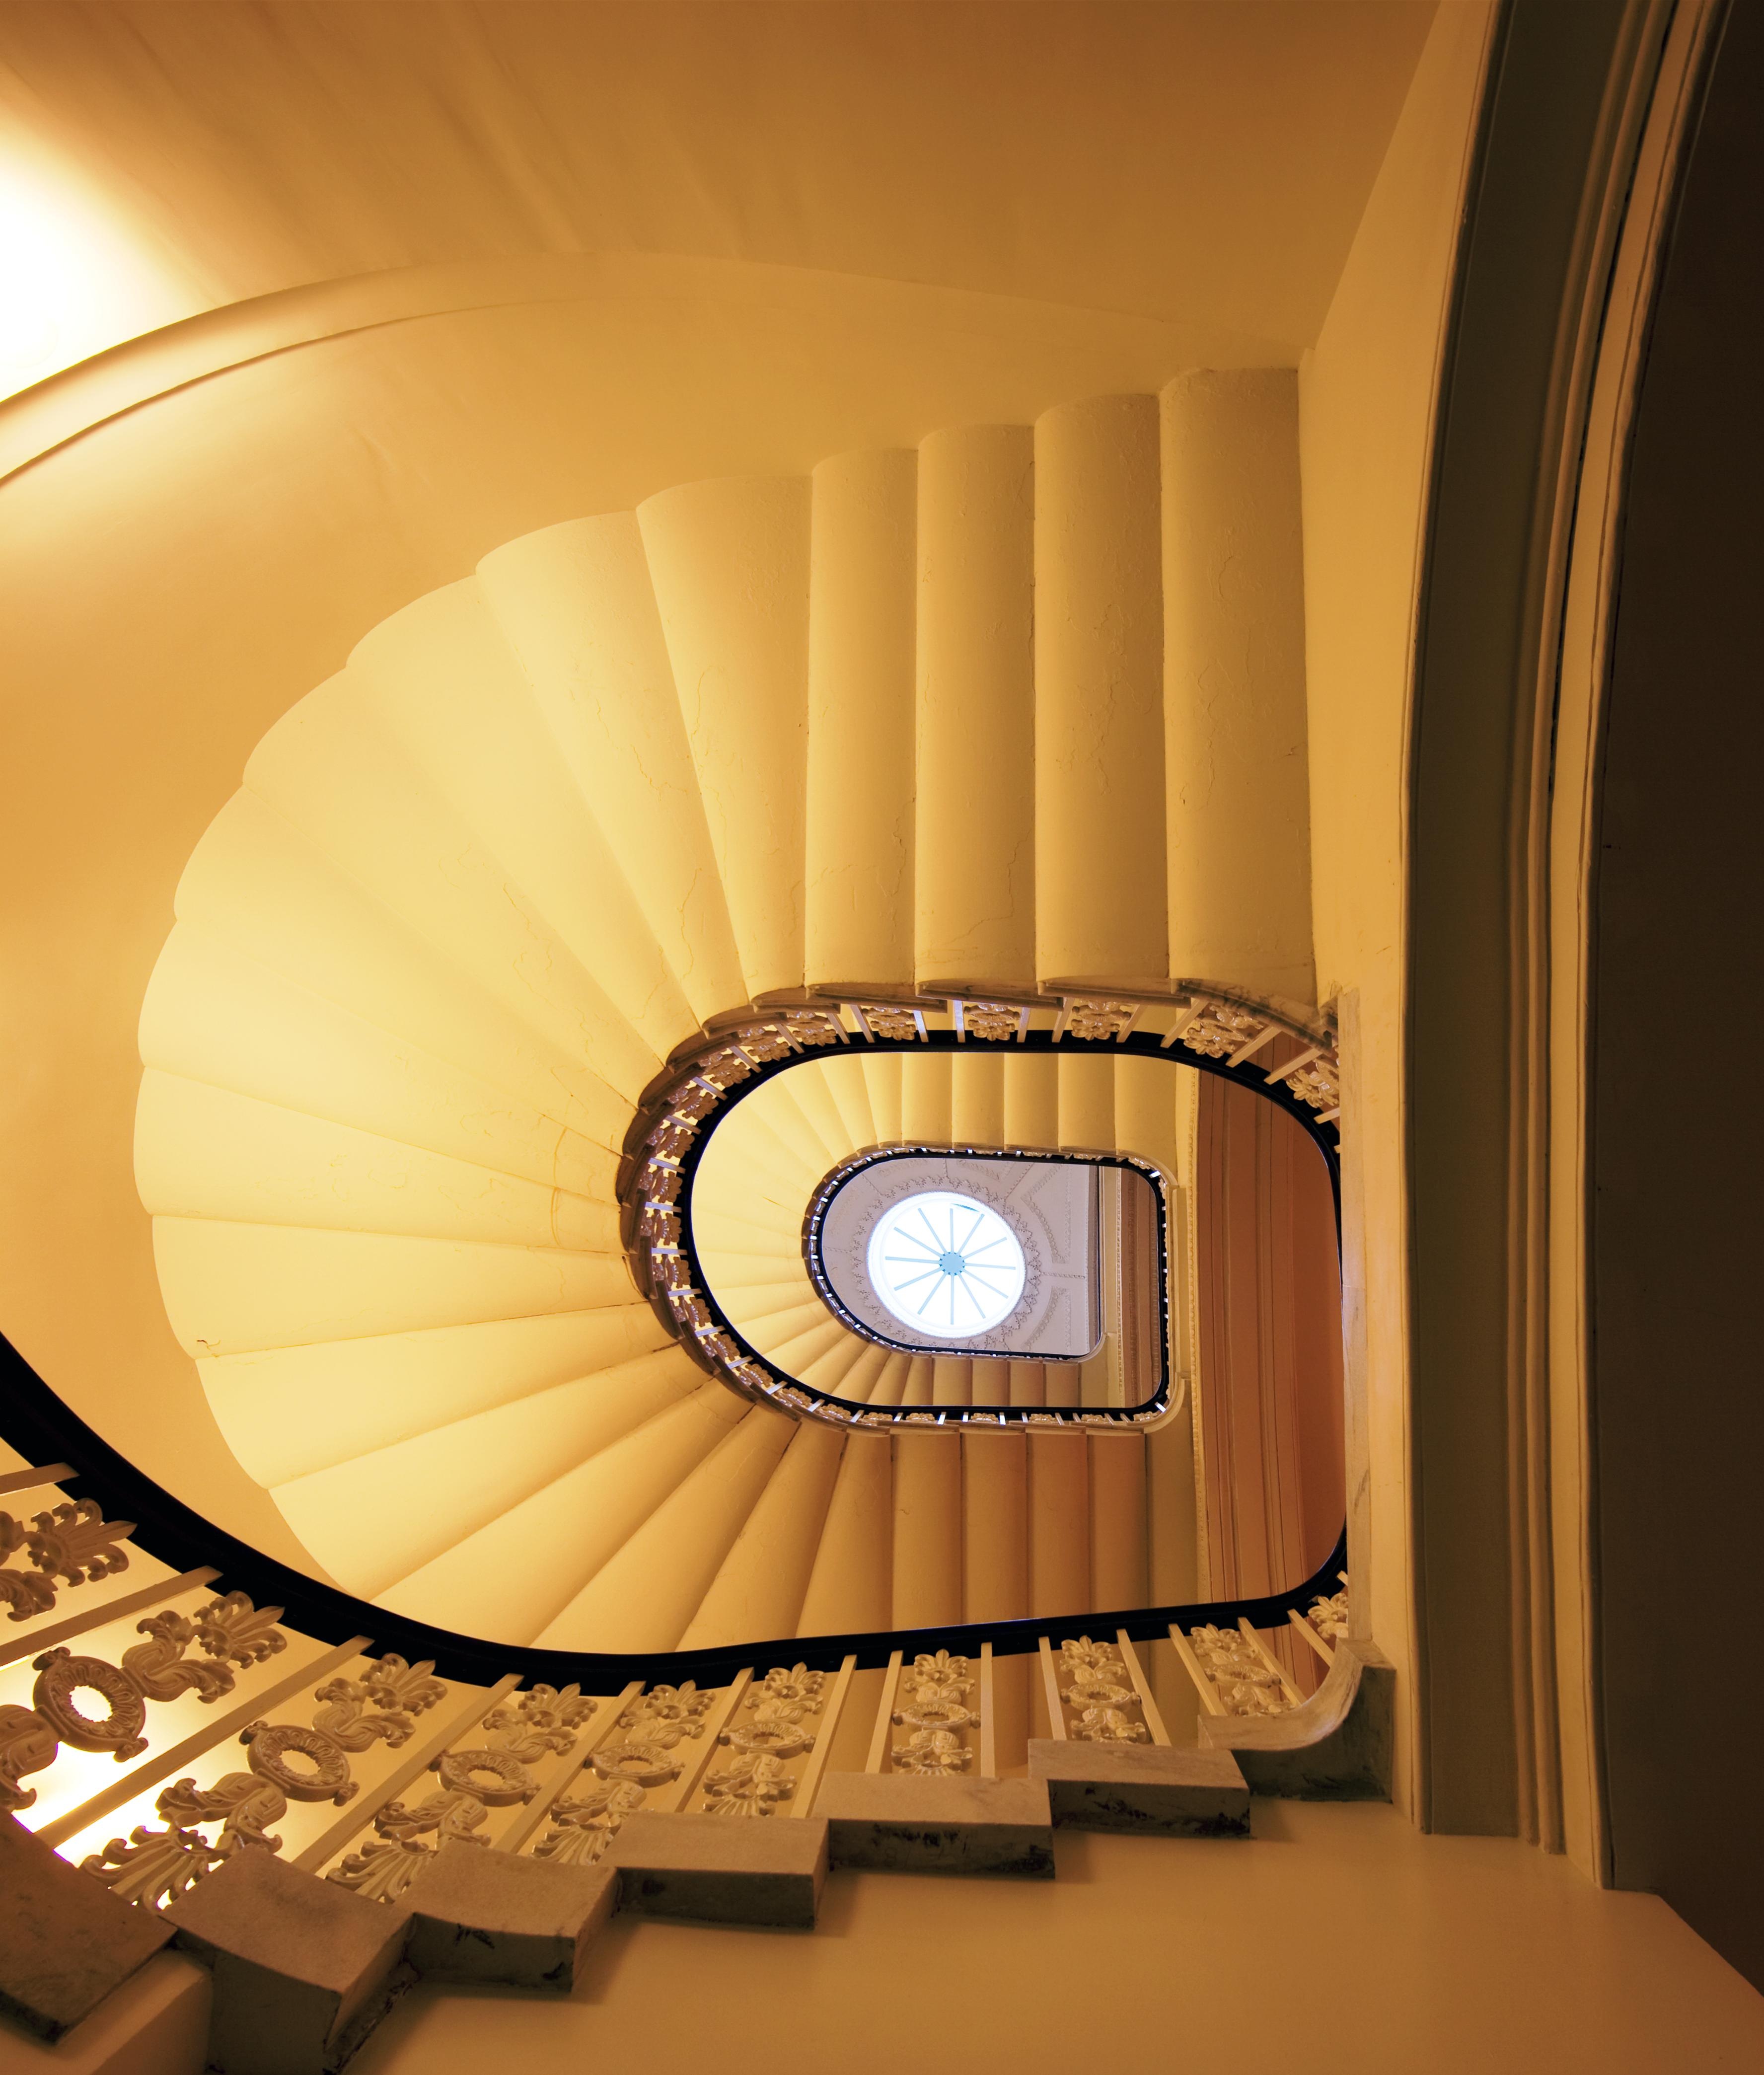
light, post, architecture, spiral, window, staircase, arch, ceiling, railing, usa, america, lighting, spiral staircase, circle, washington, interior design, united states, design, stairs, symmetry, rise, north america, gradually, daylighting, carol m highsmith, post office, tariff building, monaco hotel